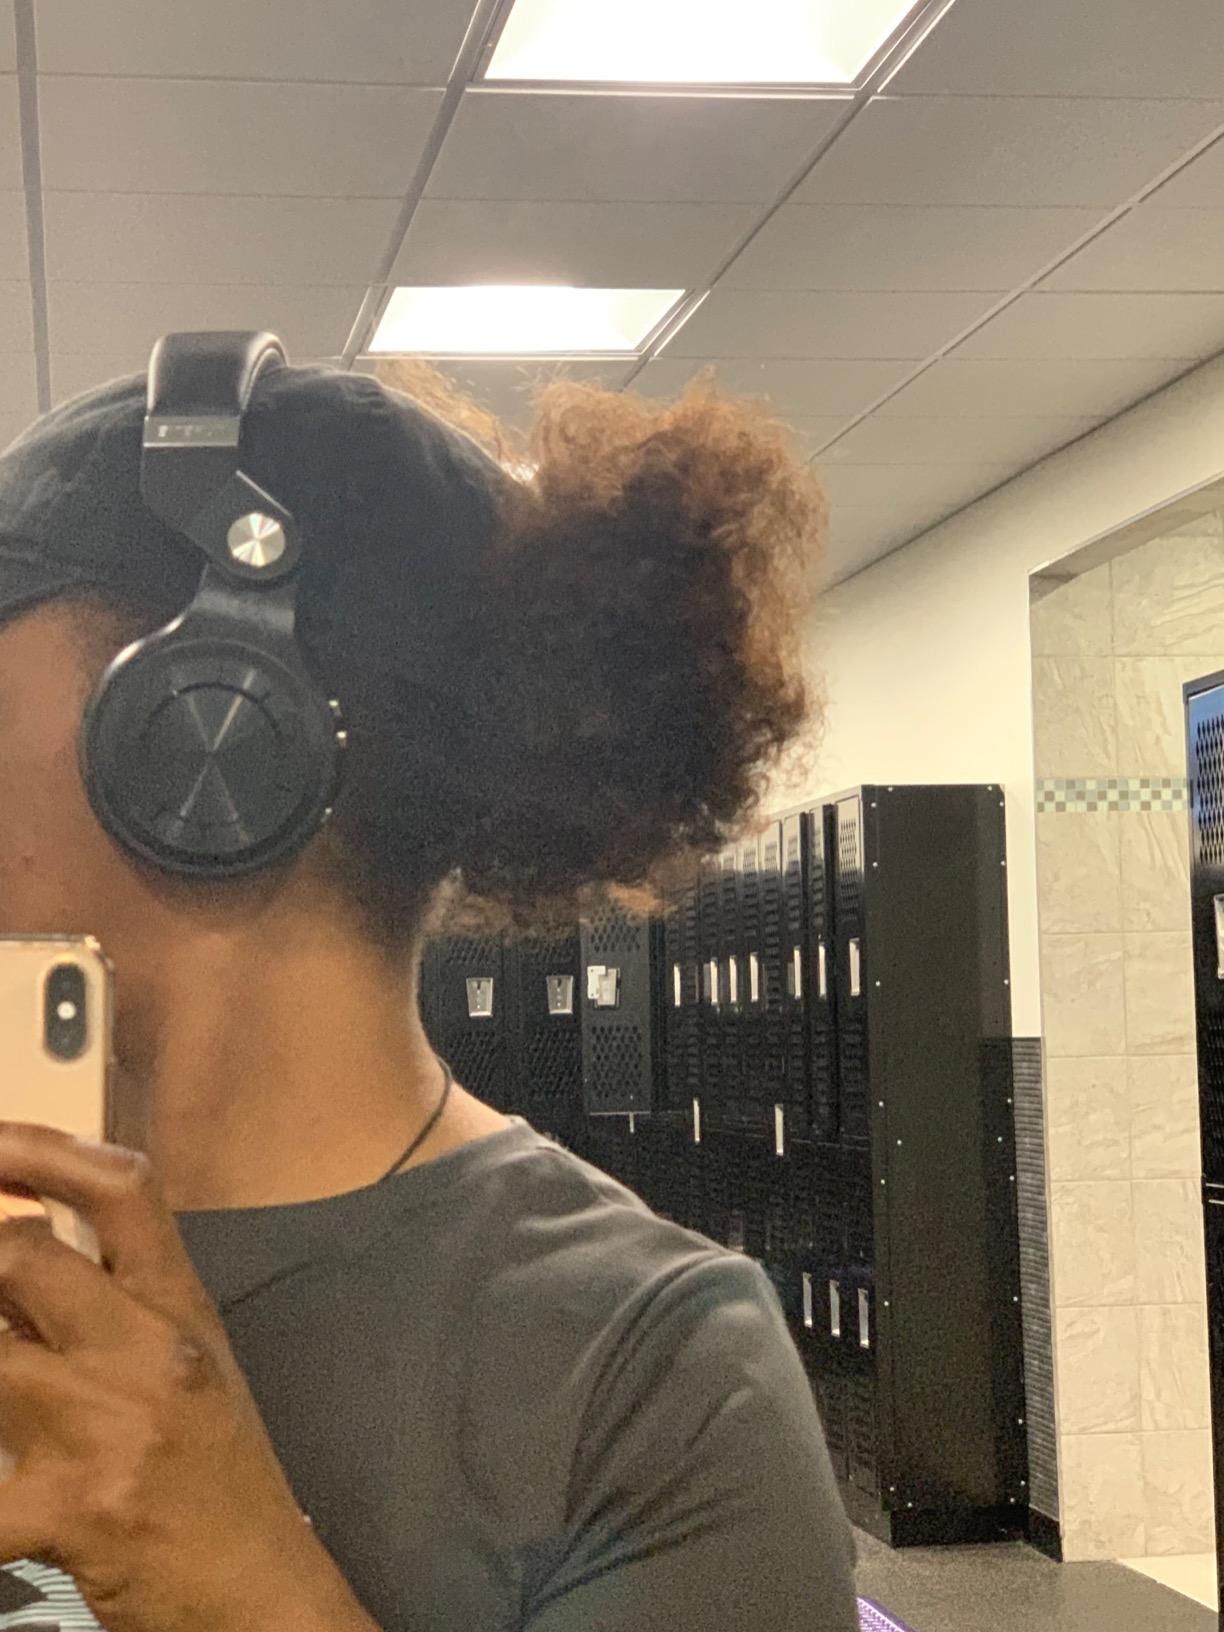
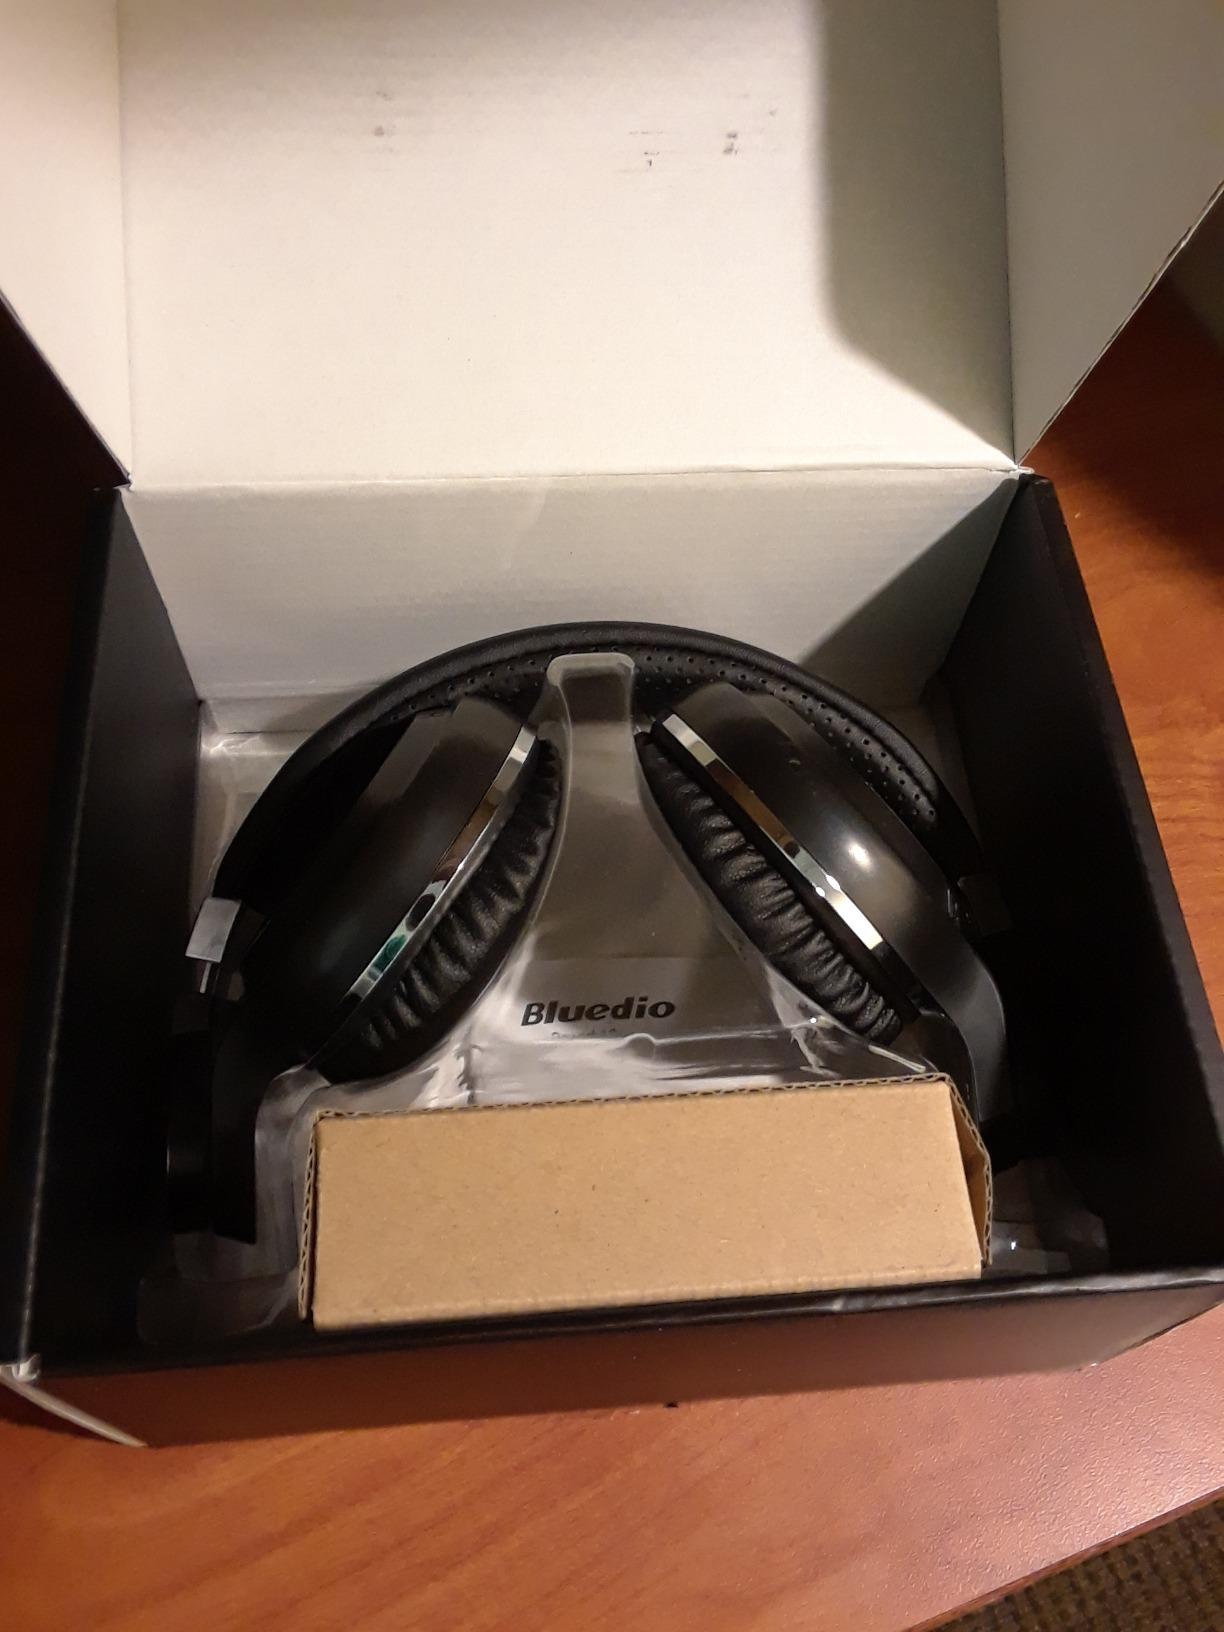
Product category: headphones
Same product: yes